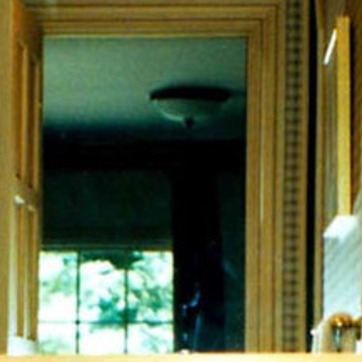
Material: mirror